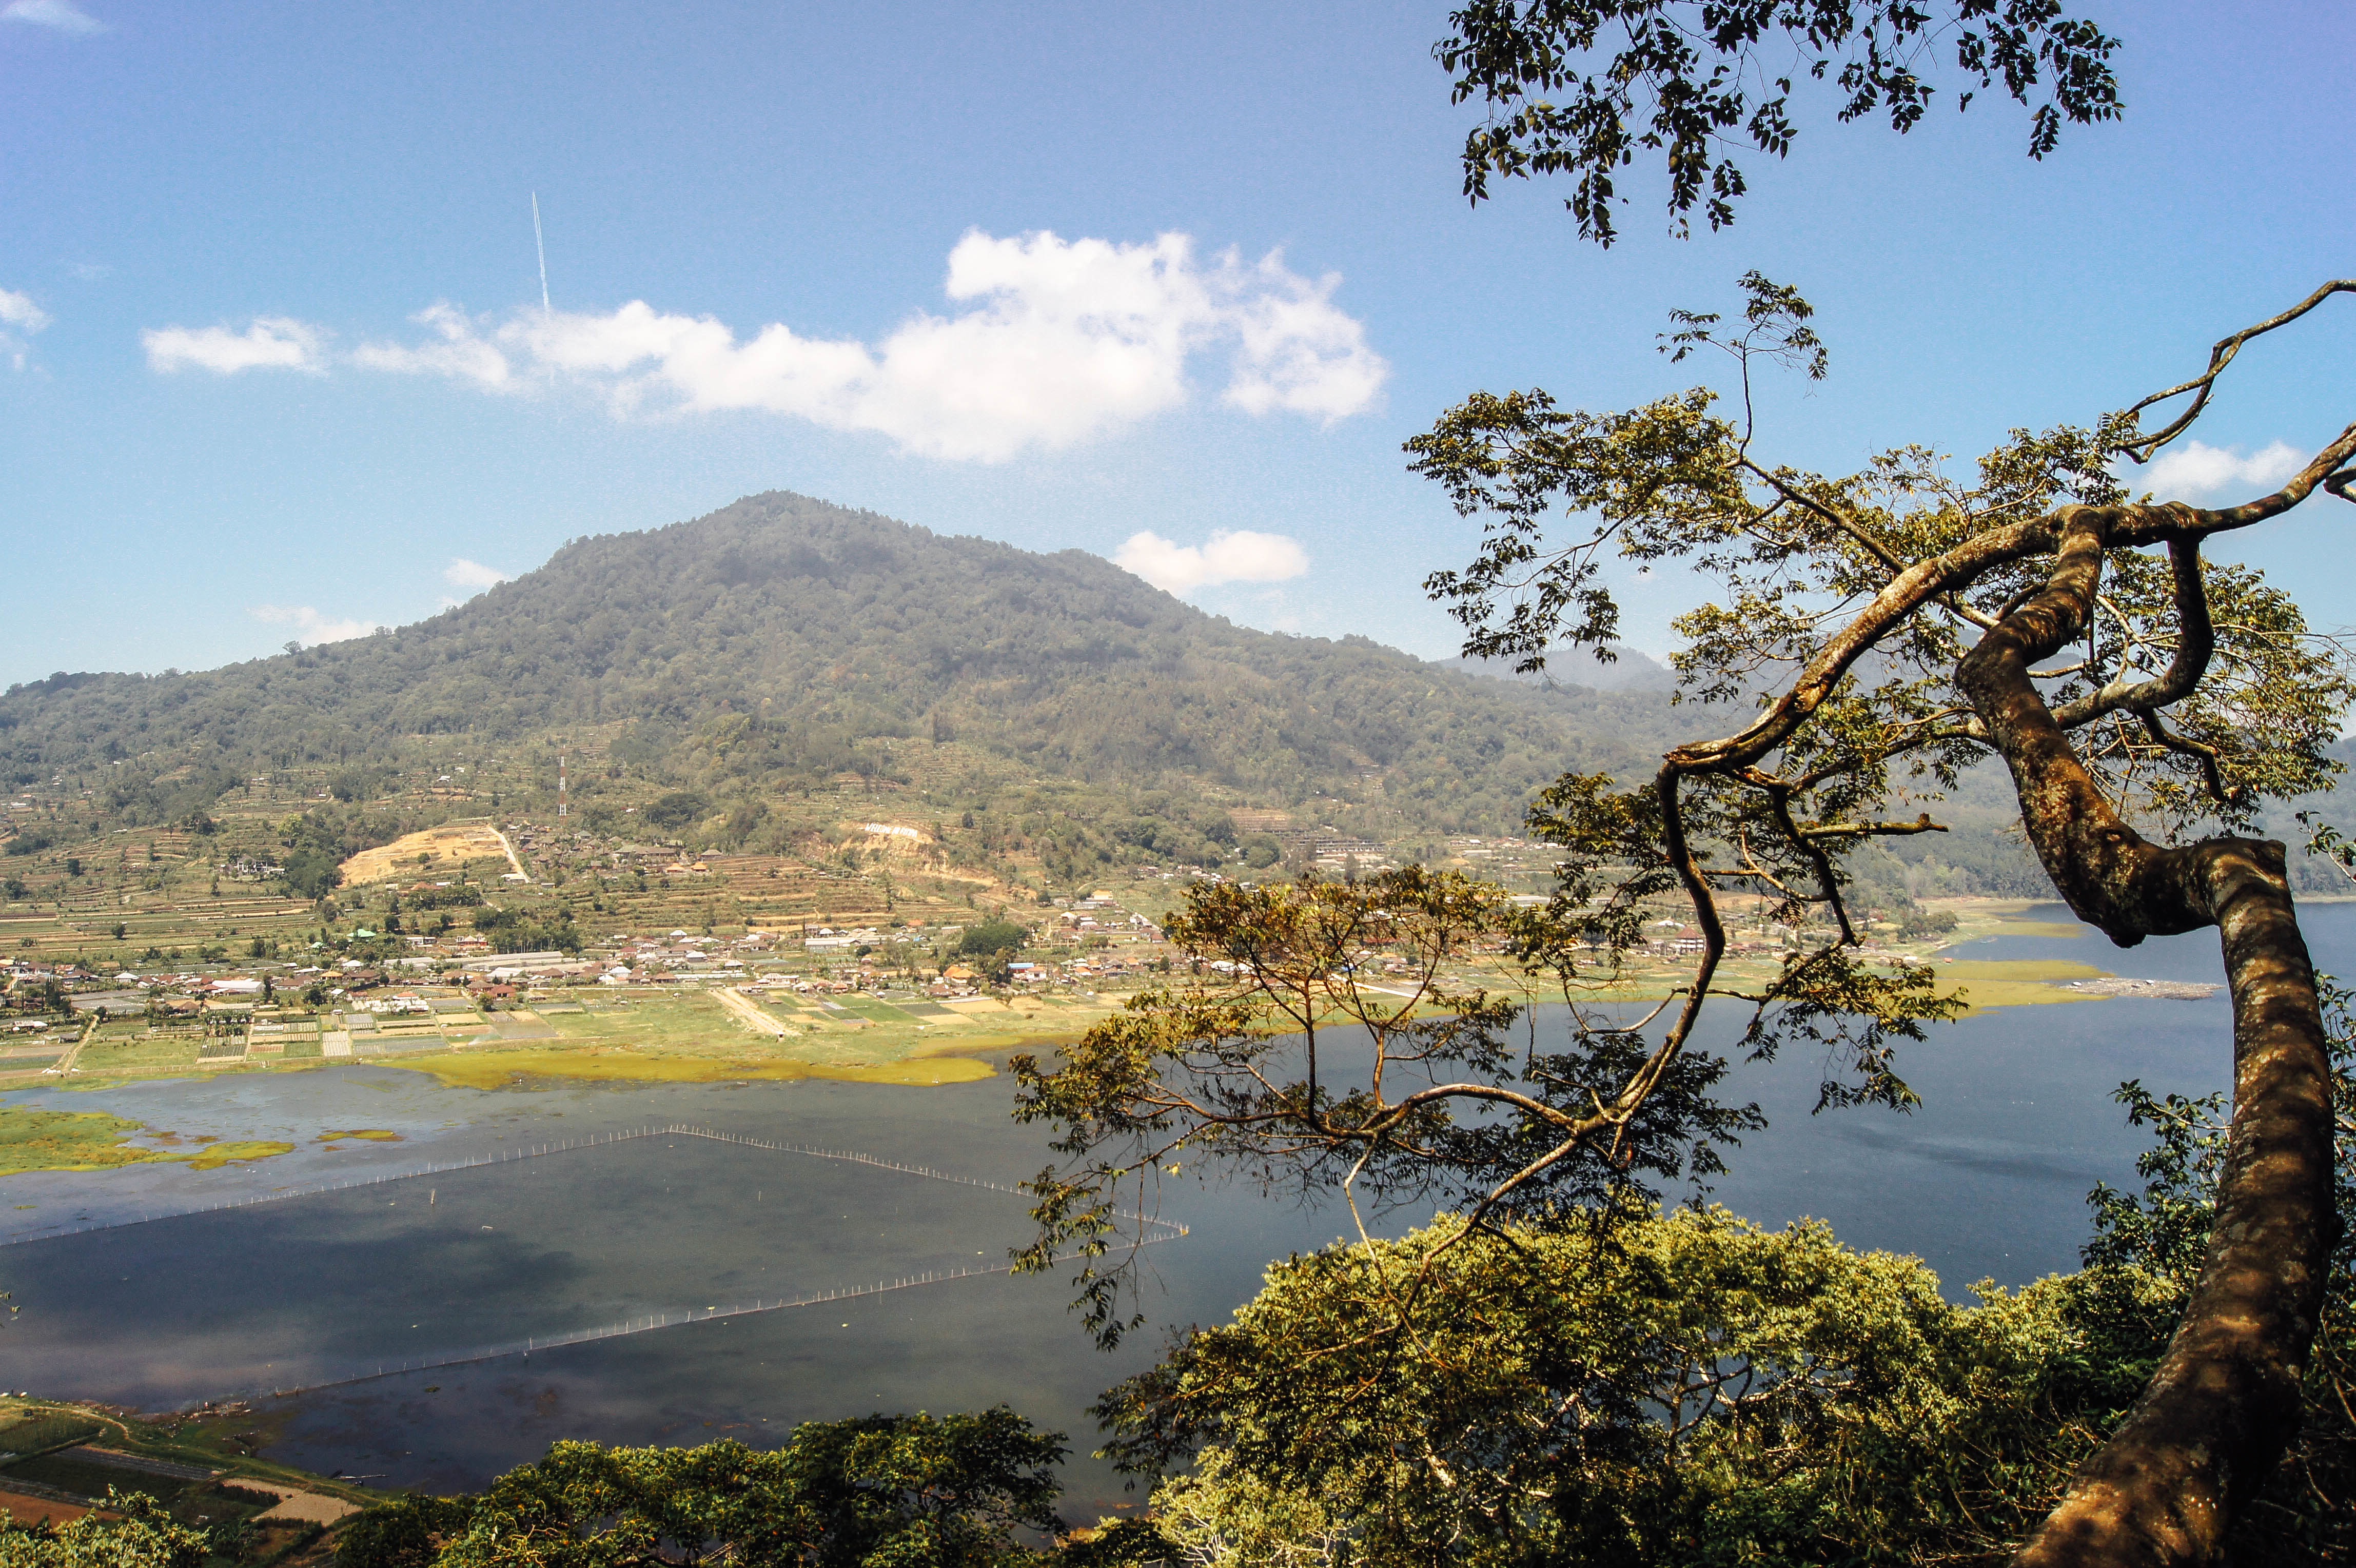
landscape, sea, coast, tree, nature, wilderness, mountain, hill, flower, lake, river, reflection, rural area, woody plant